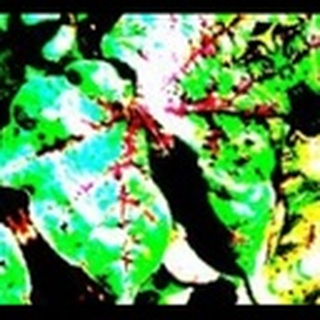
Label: cotton_bacterial_blight